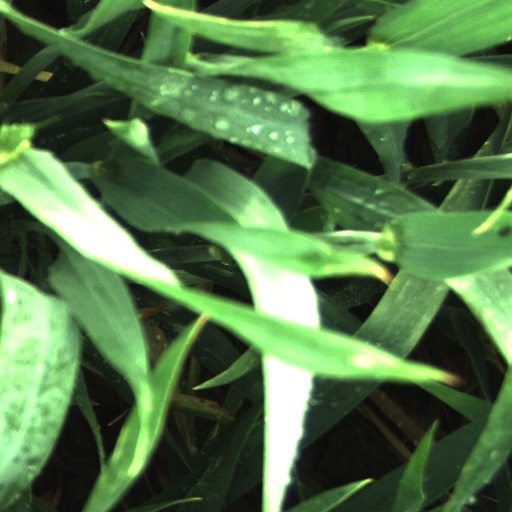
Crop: wheat